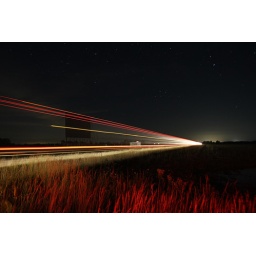
Anders set this shot up of a truck flying by at slow exposure....pretty cool stuff...